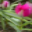
Label: tulip